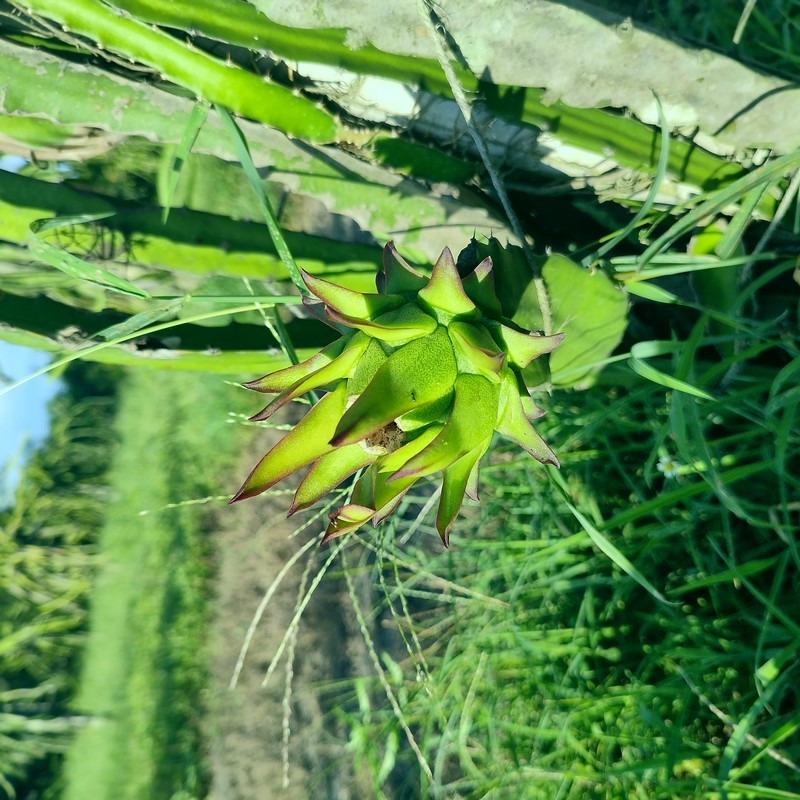
Label: Immature Dragon Fruit